Roos Carr figures

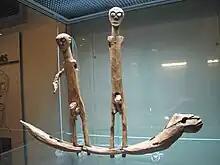
Museum display of Roos Carr figures

The figures were found in 1836 by labourers digging a ditch at Roos Carr. The figures were found at a depth of approximately 2 m alongside other wooden objects including a box, a boat with a serpent-head prow, and other degraded objects.